Sir Manasseh Meyer International School

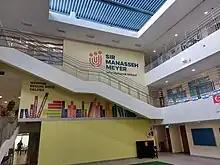
Sir Manasseh Meyer International School interior

The preschool is run with the Reggio Emilia approach. In primary school, literacy goals of the National Curriculum for England and Singapore math techniques are combined with the International Primary Curriculum (IPC). In secondary school the International Middle Years Curriculum (IMYC) is taught followed by the Cambridge iGCSE exam programme. There is a focus on STEAM education.